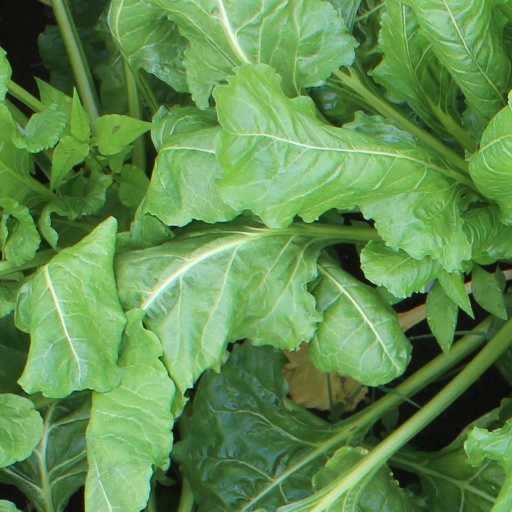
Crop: sugar beet